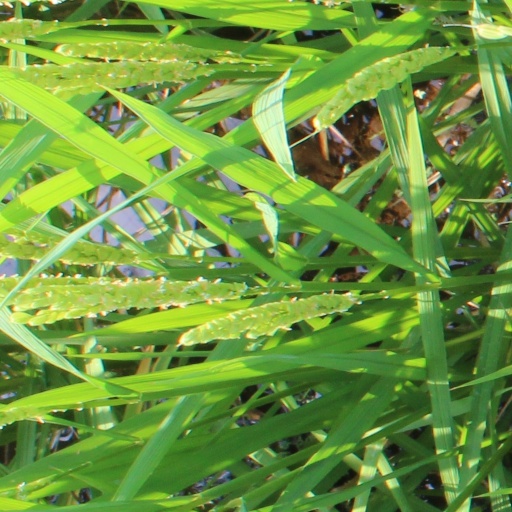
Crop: rice